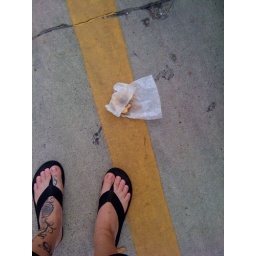
This was by my car door after I left the gym. Guess someone thought I. deserved it after my hard work.